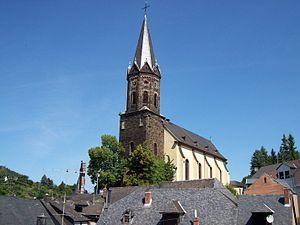
Lieser est une municipalité allemande située dans le land de Rhénanie-Palatinat et l'arrondissement de Bernkastel-Wittlich.